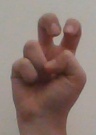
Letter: toot